Dallas Love Field

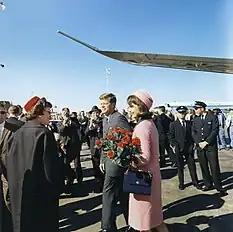
United States President John F. Kennedy and Jacqueline Kennedy arrive at Love Field hours before JFK's assassination, November 22, 1963

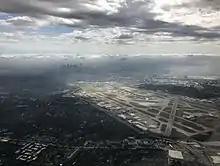
Aerial photo of Dallas Love Field, looking South with downtown Dallas in the distance.

Love Field's new terminal (the third terminal, designed by Donald S. Nelson) opened to the airlines on January 20, 1958, with three one-story concourses, 26 ramp-level gates and the world's first airport moving walkways. Air carriers serving the airport at the time included American Airlines, Braniff International Airways (which was based in Dallas), Central Airlines (which was based in nearby Fort Worth), Continental Airlines, Delta Air Lines and Trans-Texas Airways (which later changed its name to Texas International Airlines).